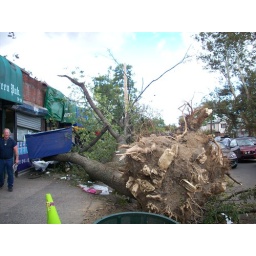
That guy standing there said he carved something in that tree 70 years ago.